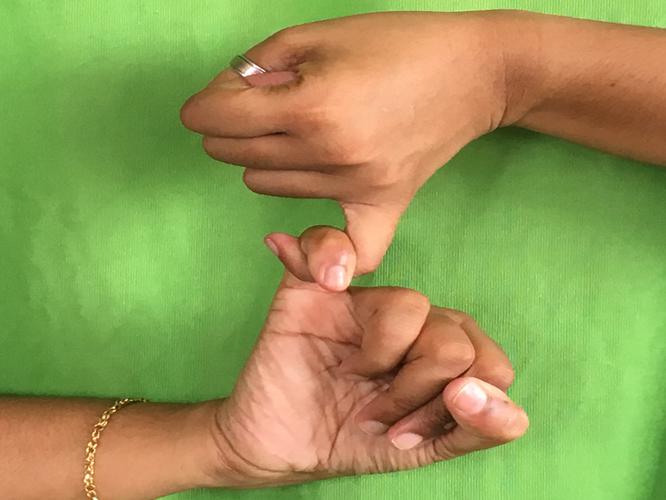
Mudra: Kilaka
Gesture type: double_hand